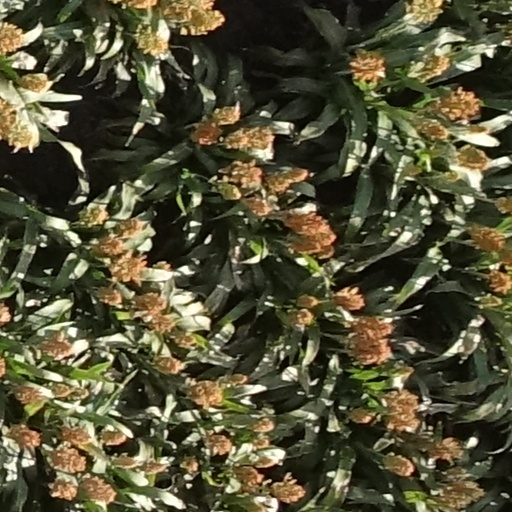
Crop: sorghum